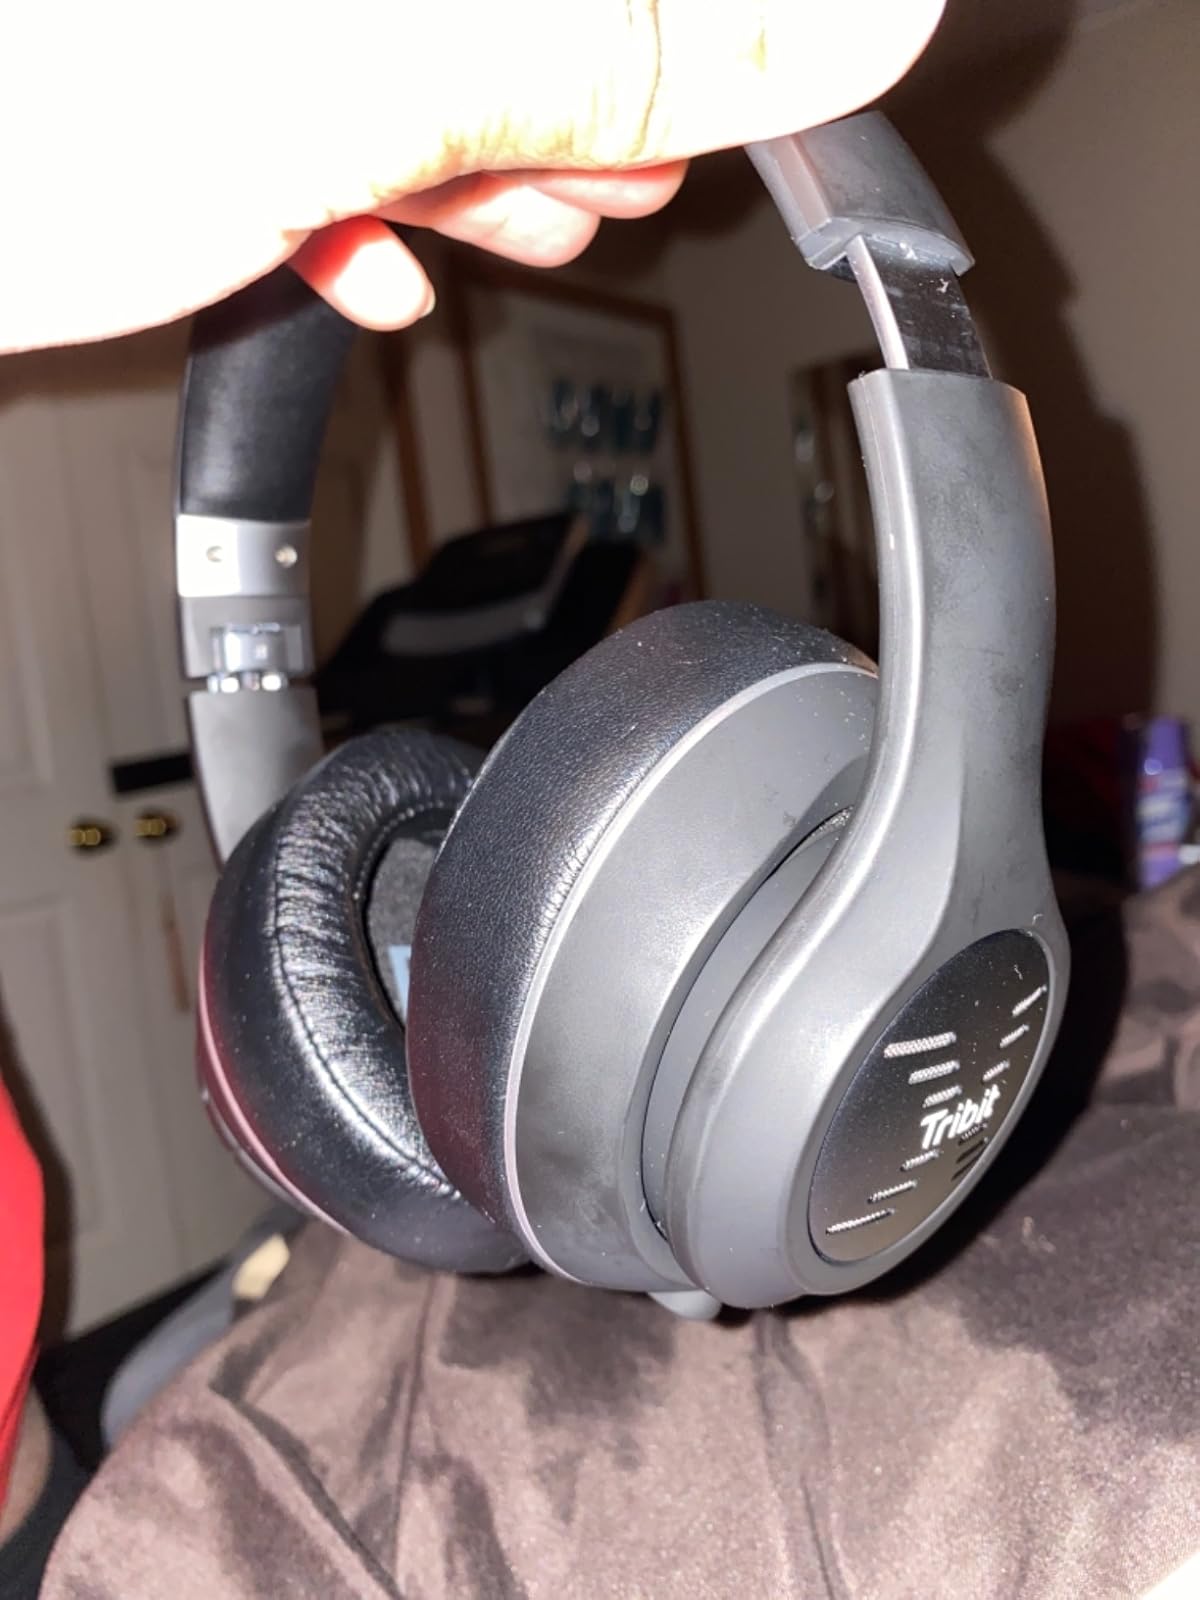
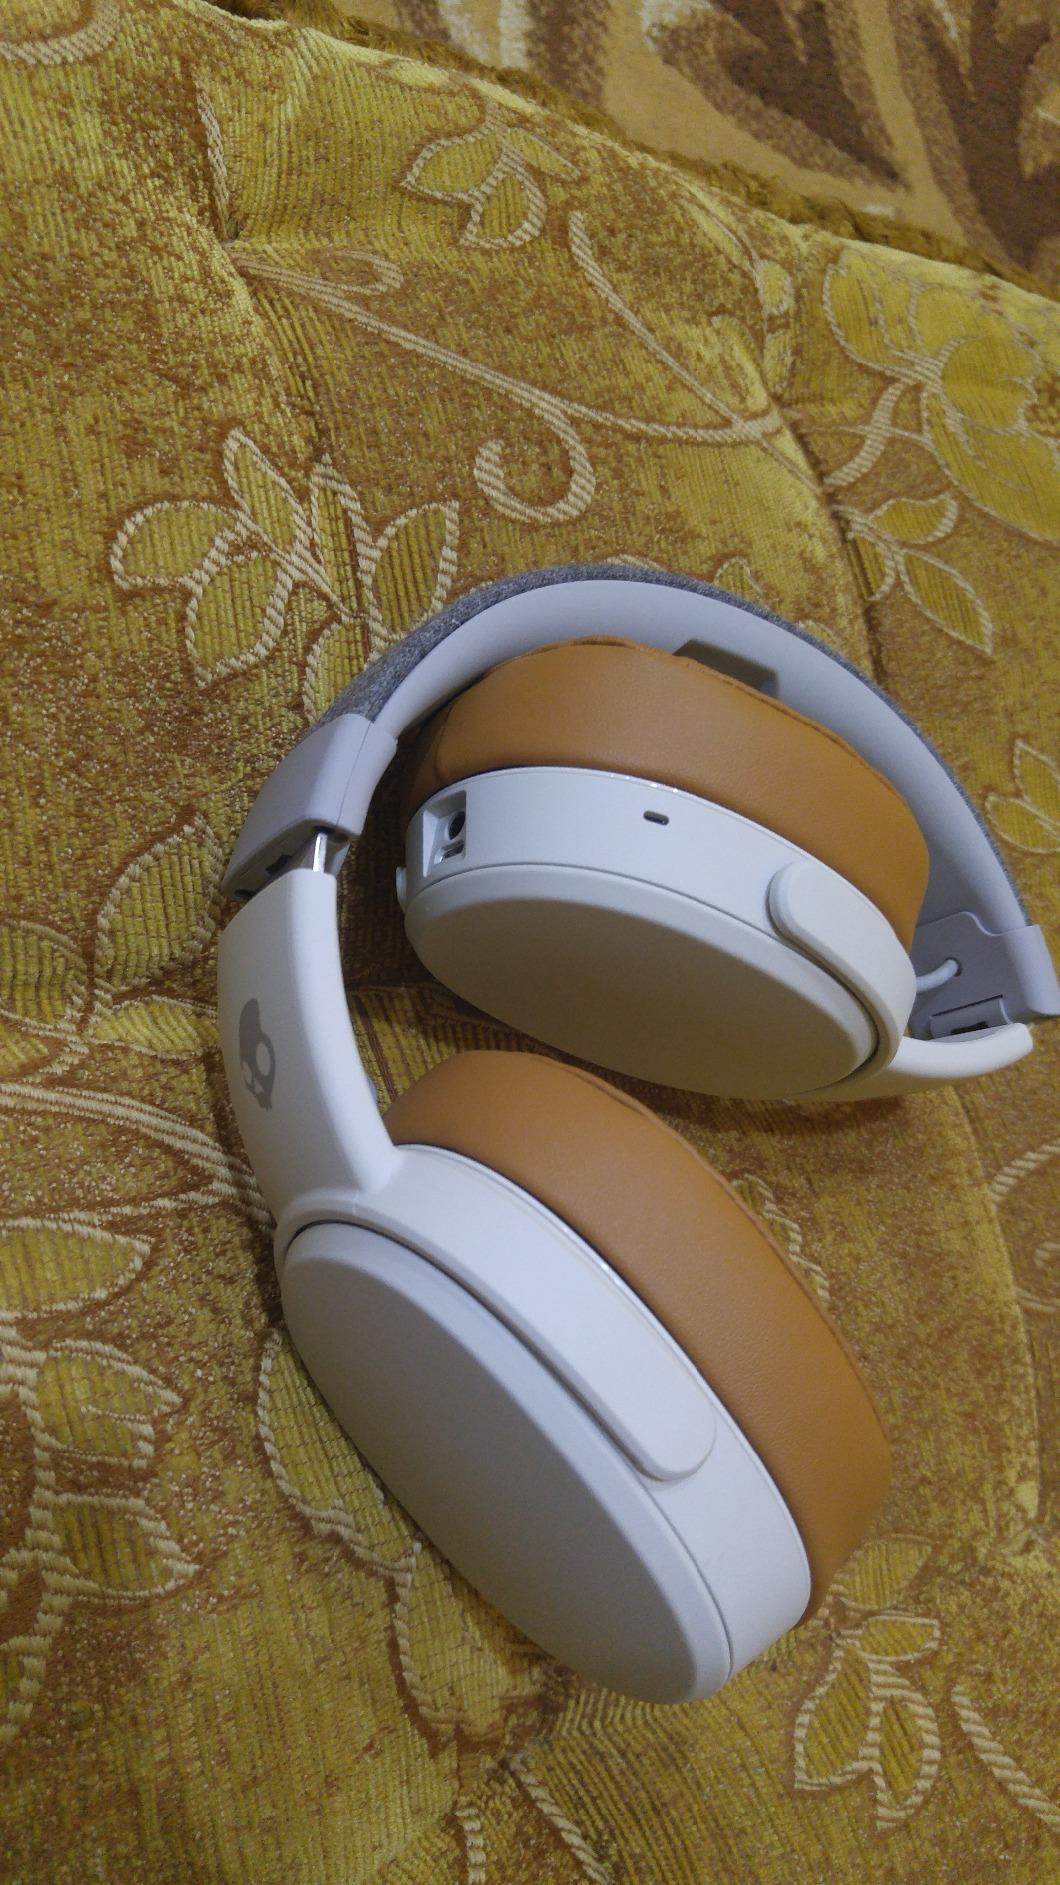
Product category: headphones
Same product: no